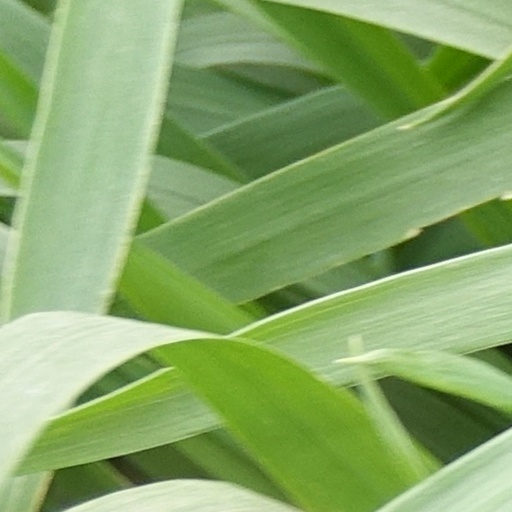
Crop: wheat